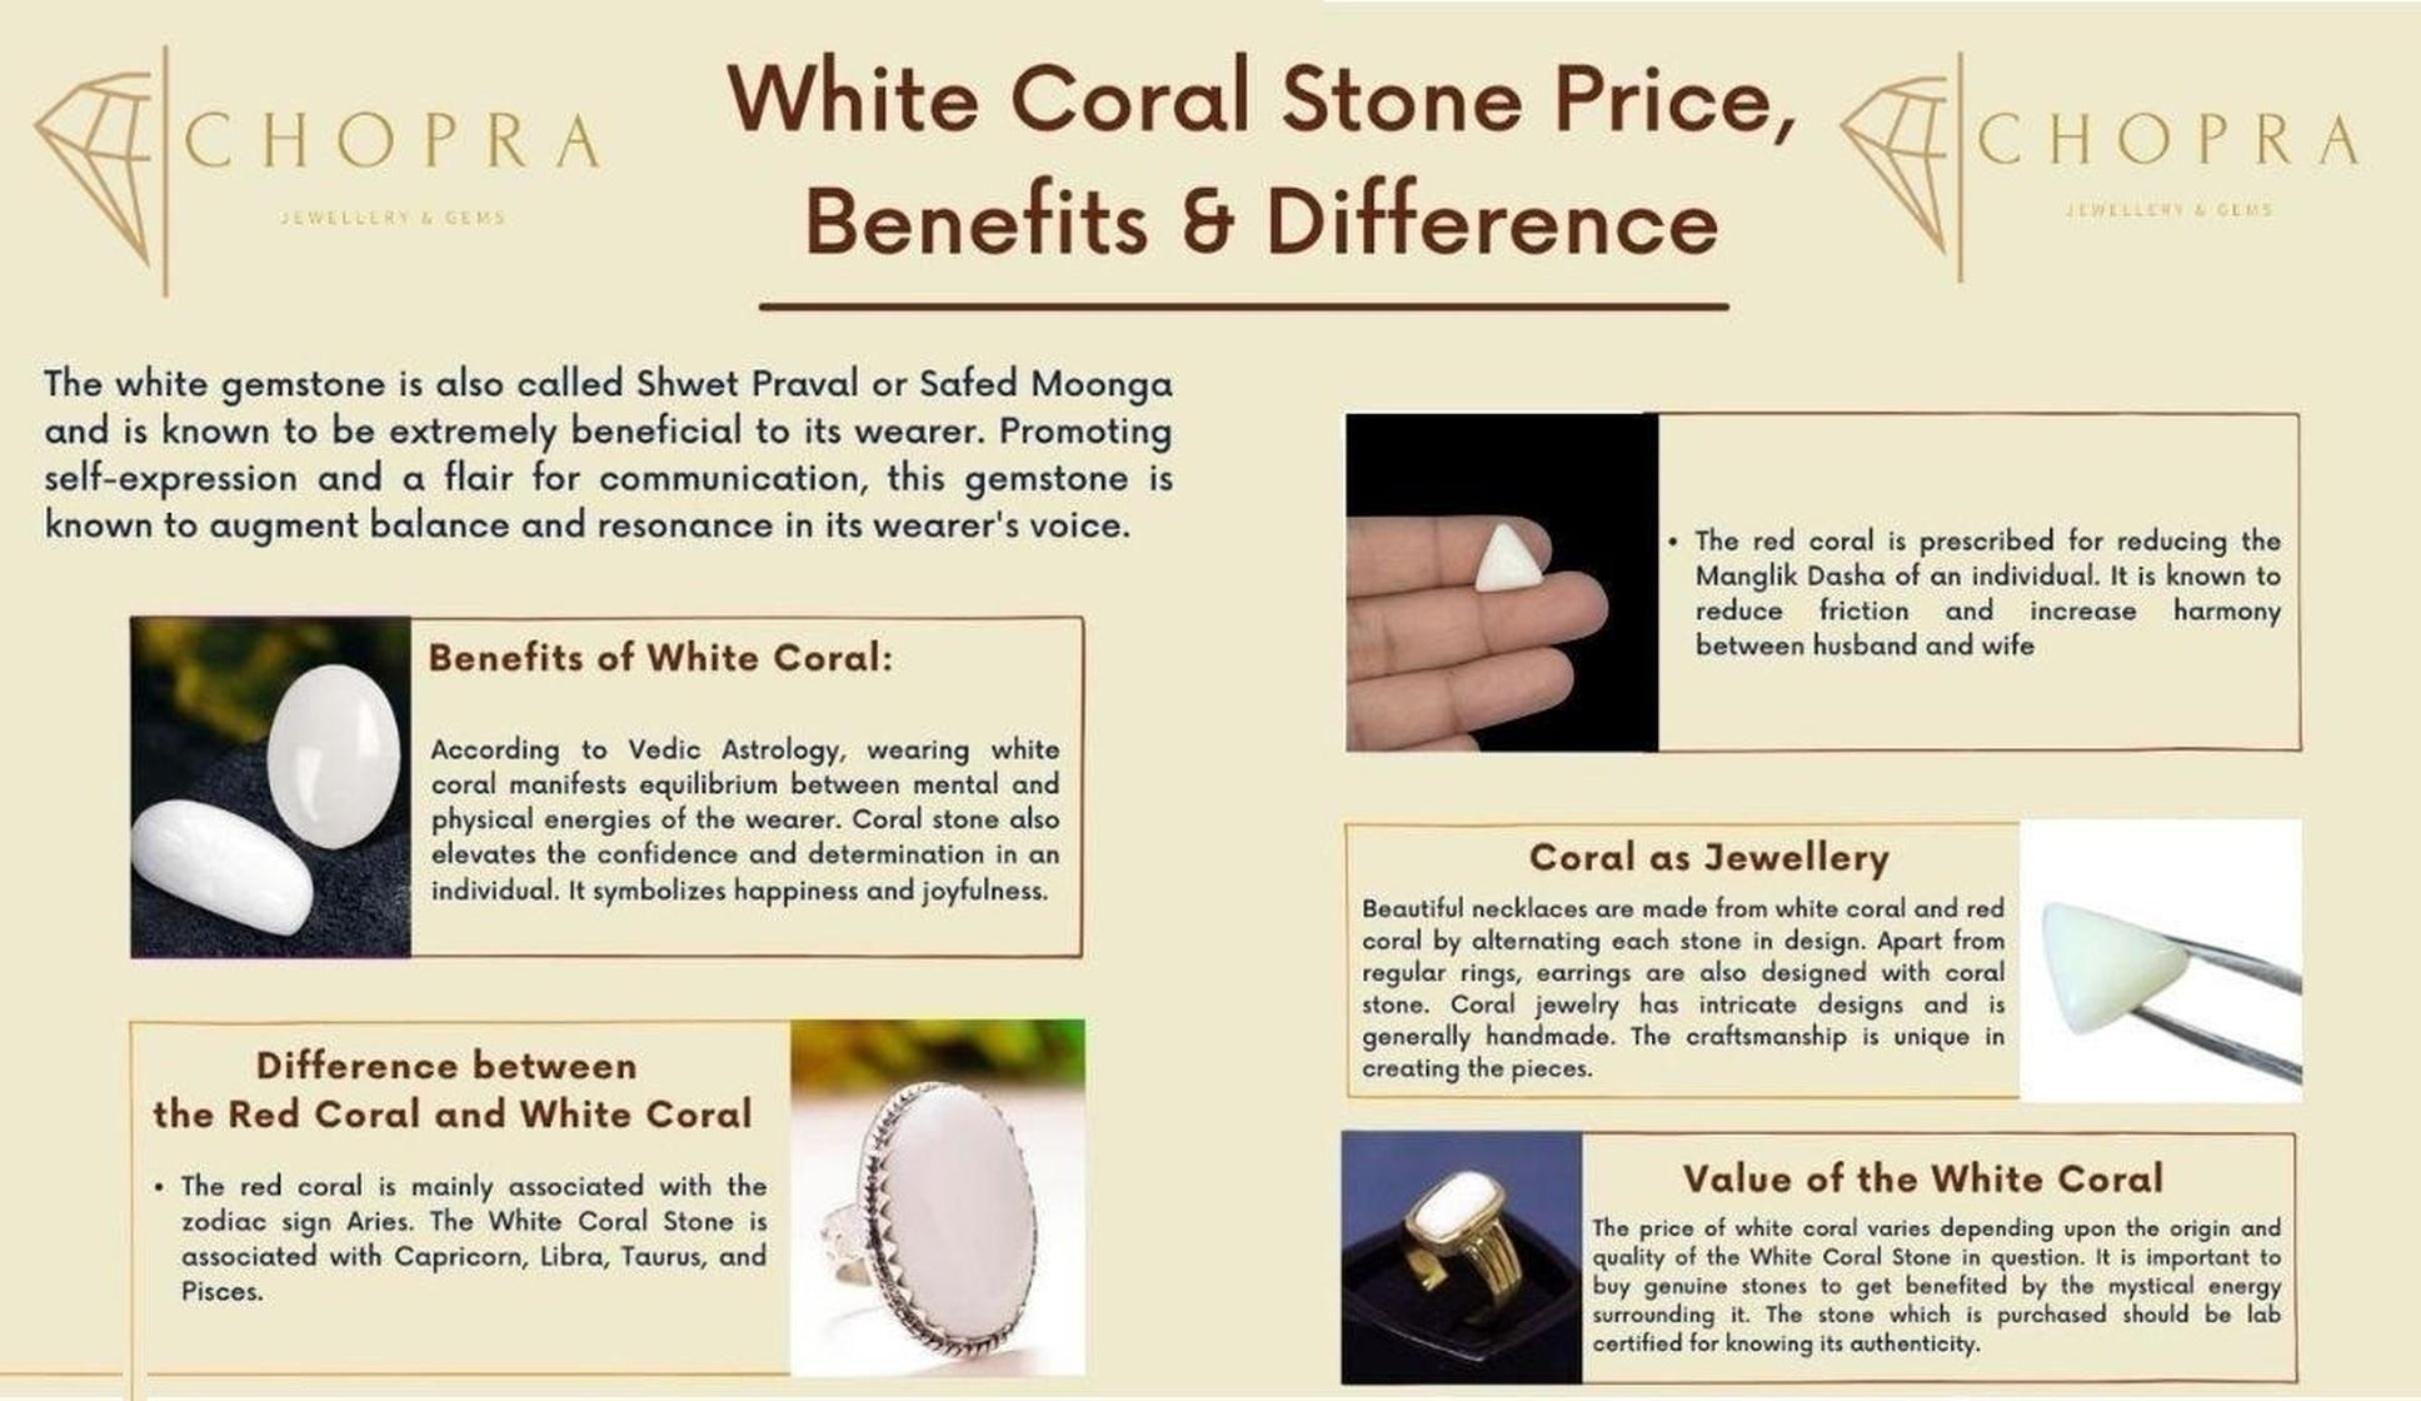
Chopra Gems Stone 7.25 ratti Triangle White Coral White (Men and Women)
Type: Necklaces & Pendants
Brand: Chopra Gems & Jewellery
Price: Rs. 499
Chopra Gems
Features: 7.25 Ratti triangle white coral,Collection contemporary,Occasion everyday
Included: 1 7.25 ratti Triangle White Coral